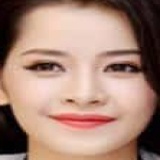
diễn viên Chi Pu